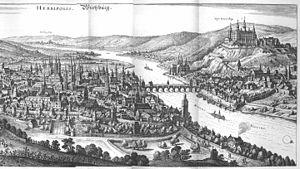
L'Alte Mainbrücke est le plus vieux pont de Wurtzbourg, sur le Main. Seul franchissement de la rivière dans cette ville jusqu'en 1886, il relie la ville avec la forteresse de Marienberg.